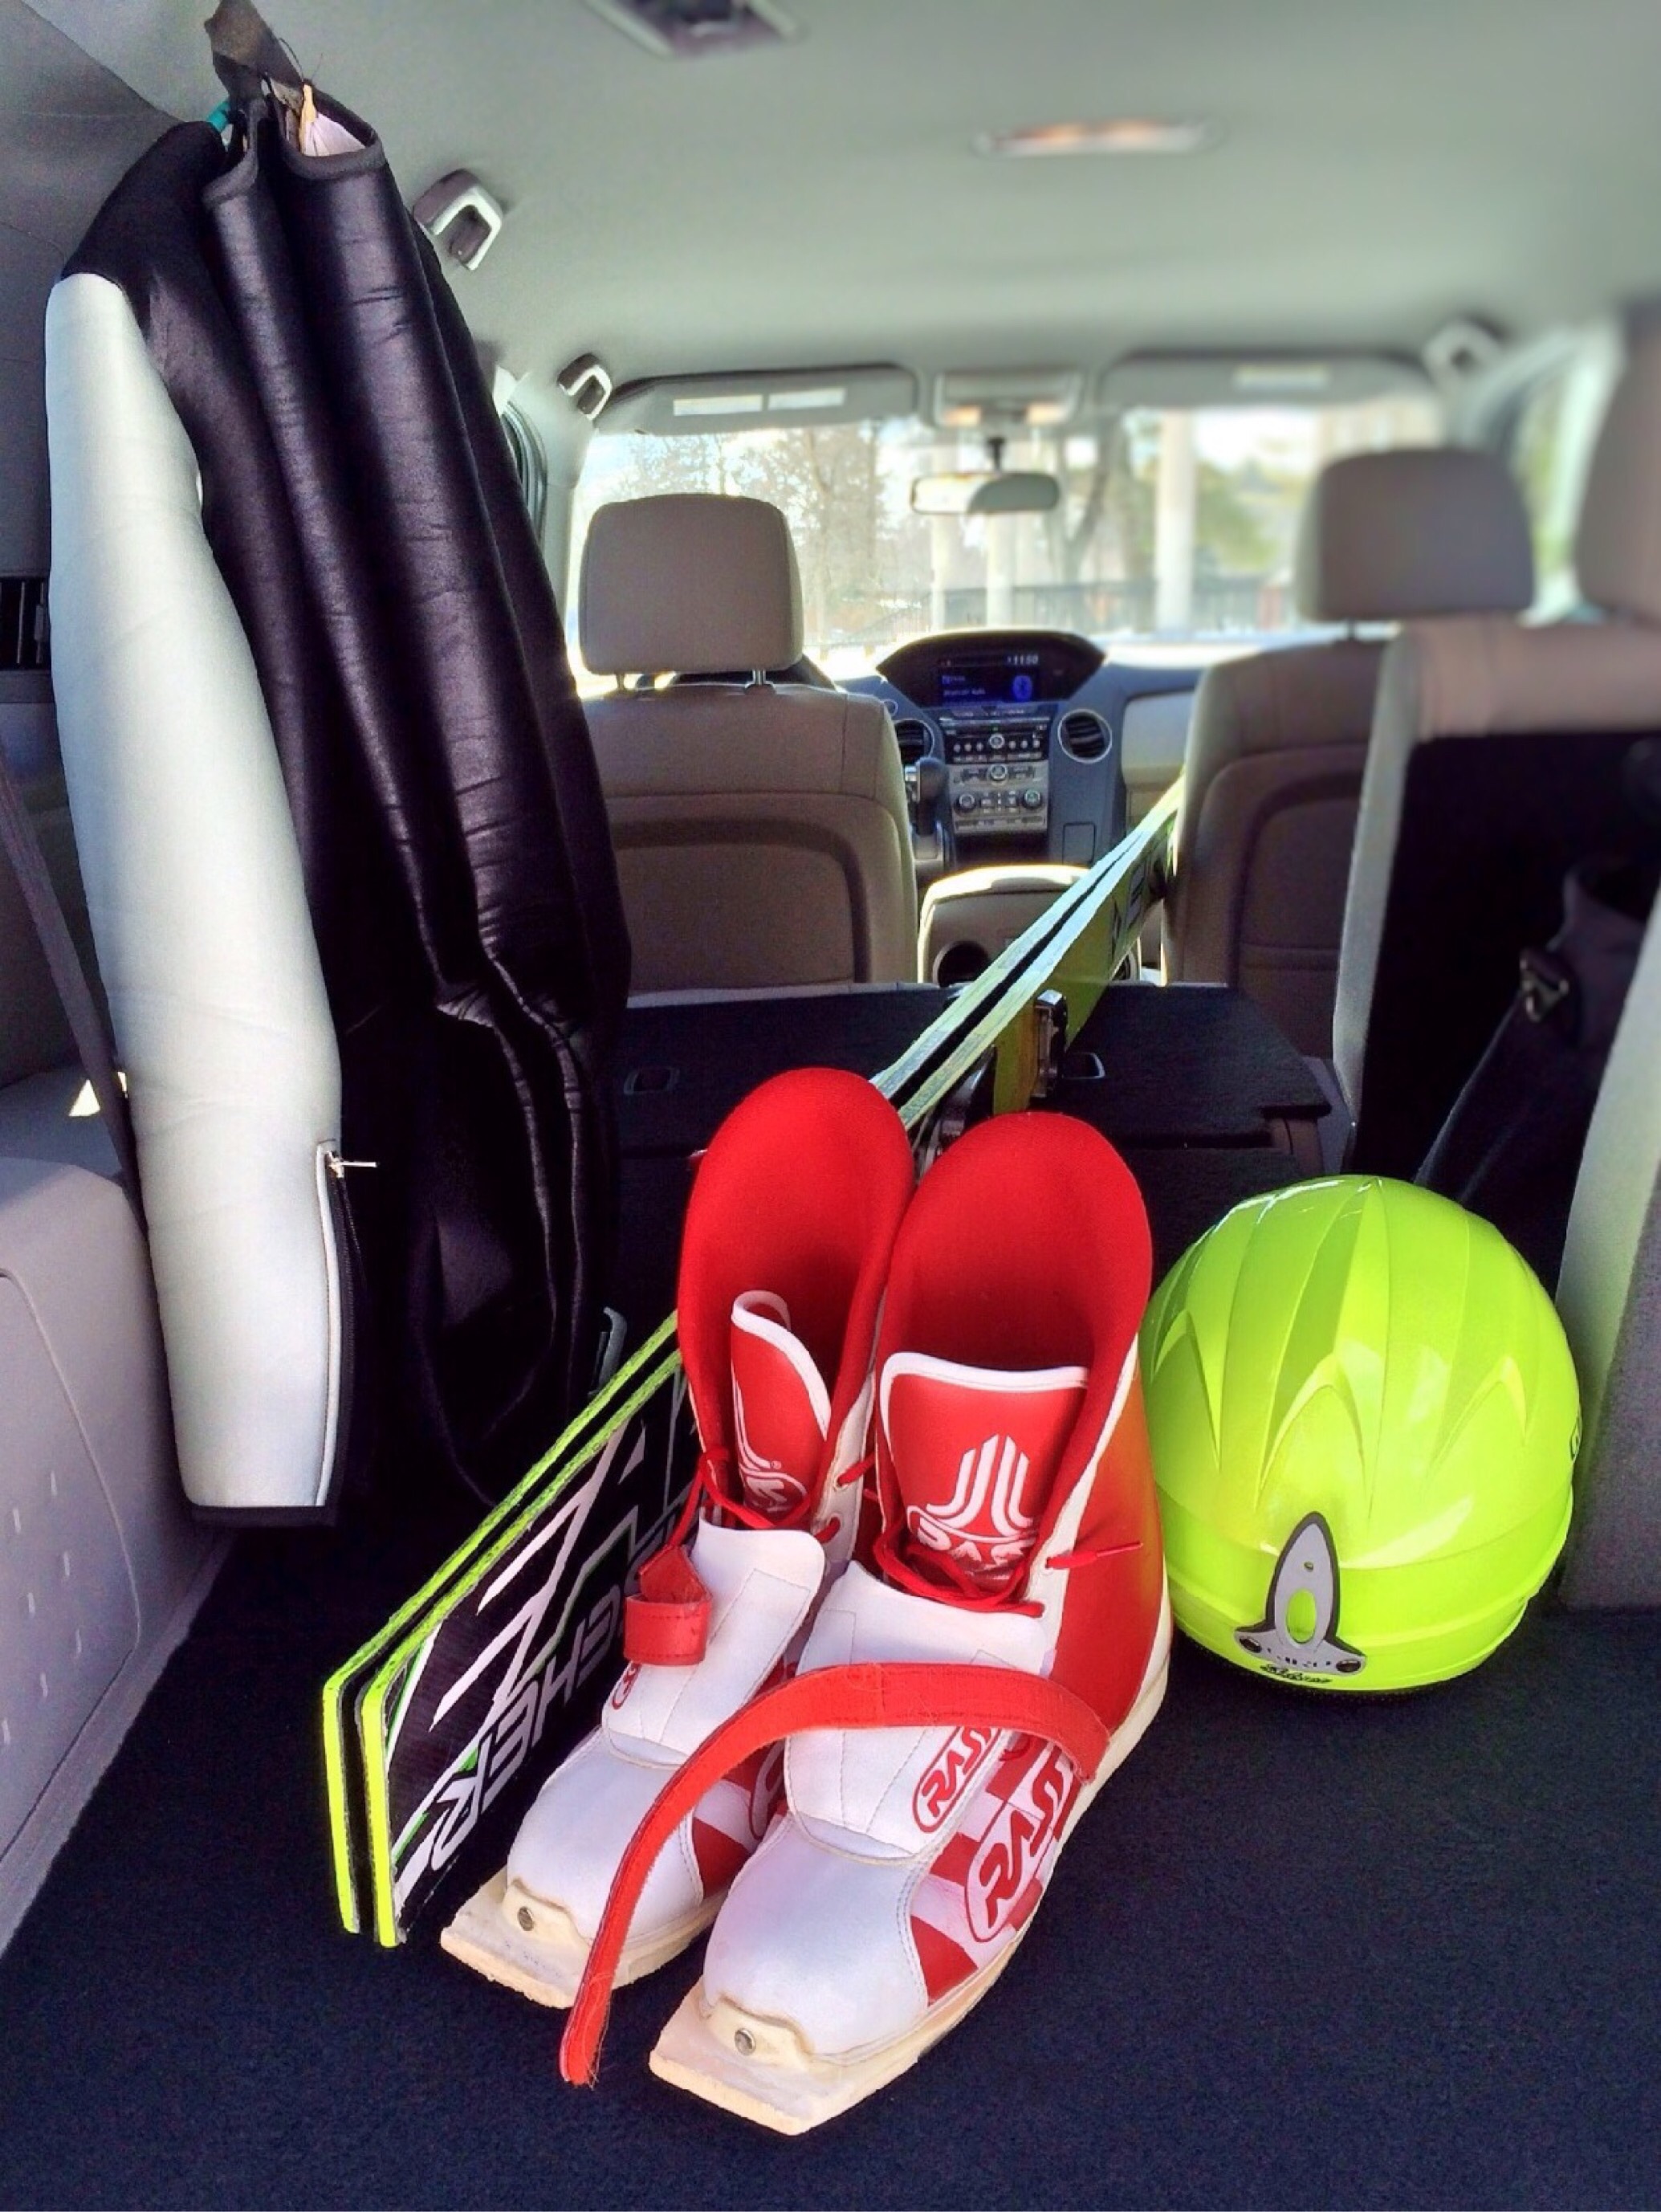
winter, car, vehicle, gear, steering wheel, ski, car seat, baggage, packing, auto show, automobile make, automotive exterior, luxury vehicle